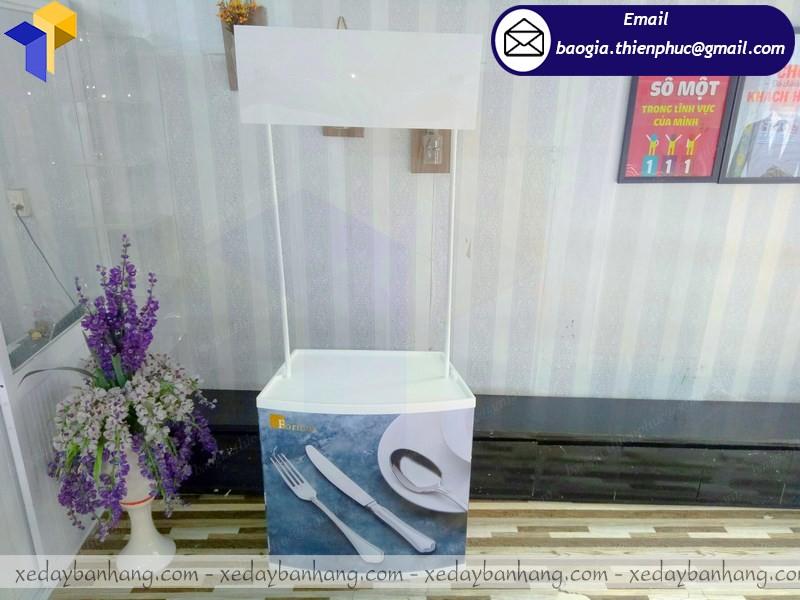
có một cái lọ hoa xuất hiện ở bên cạnh chiếc kệ